248th (Welwyn) Heavy Anti-Aircraft Battery, Royal Artillery

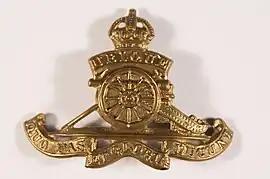
RA cap badge

The Hertfordshire Territorial Association obtained a site from the Welwyn Garden City Estate Office at Lemsford Lane where a drill hall could be built and recruitment for the new battery began on 14 November 1938. Supported by the local newspaper, public meetings and letters to local employers, recruitment went well and by March 1939 was close to the establishment of 172. Captain F.D.E. Fremantle of the 86th Field Regiment was appointed officer commanding (OC) of 248 Bty with the rank of Major. Training had to be carried out on two QF 3.7-inch AA guns borrowed from a London AA battery.